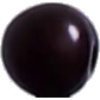
Label: cherry_wax_black